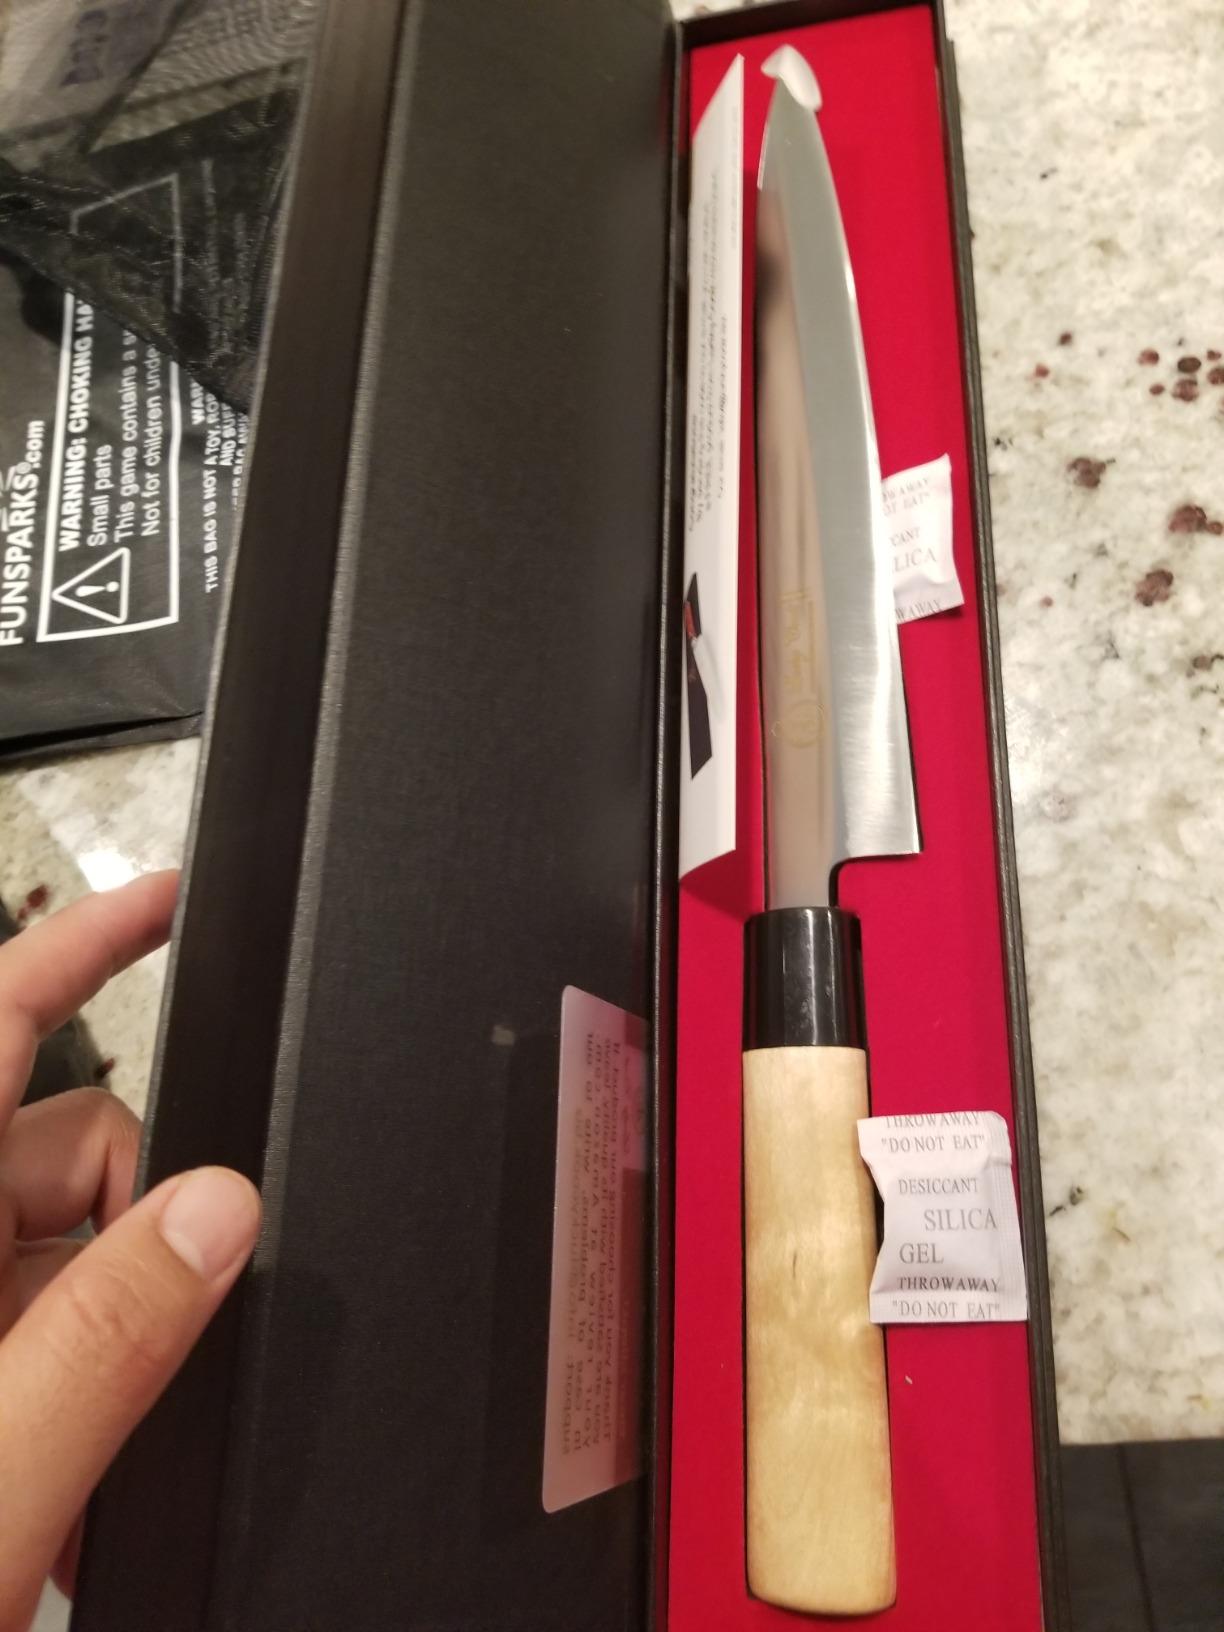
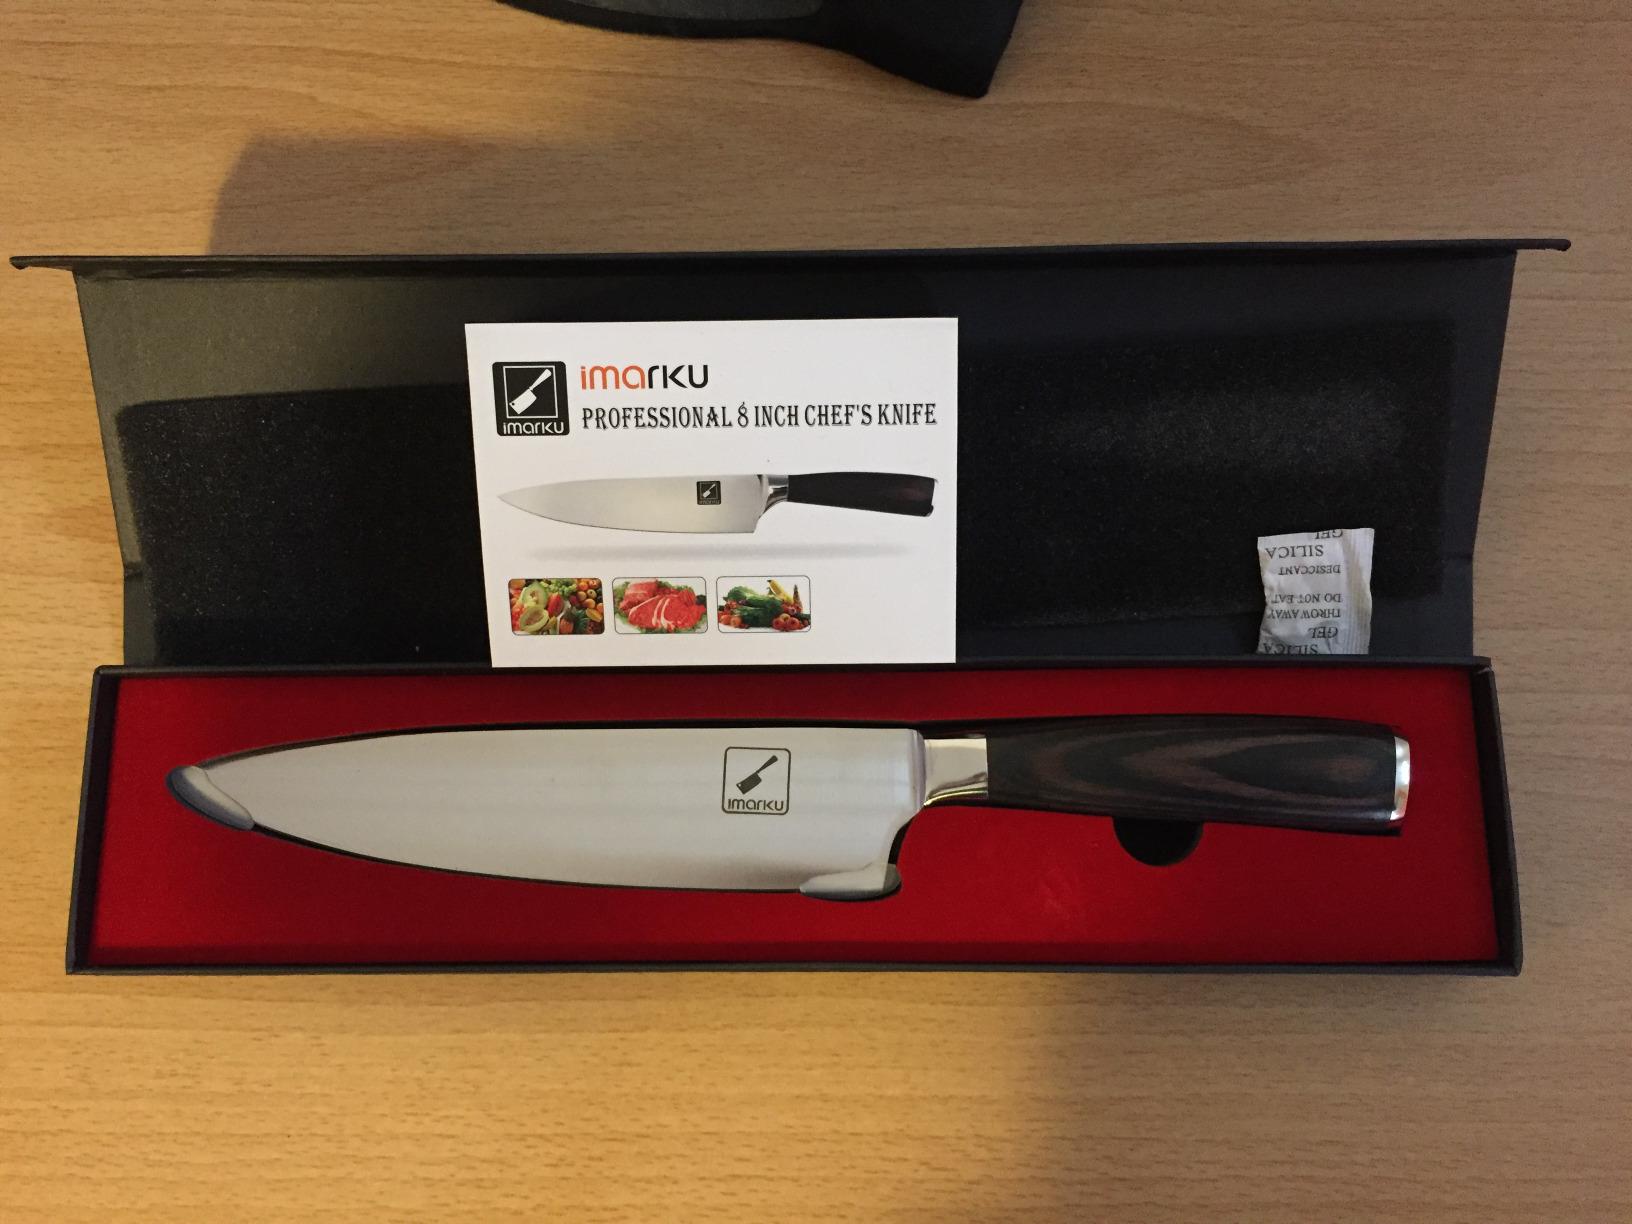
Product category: items_knife
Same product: no